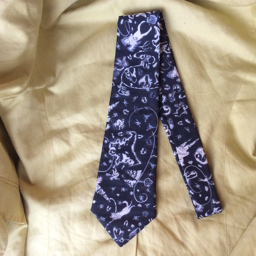
i think it works really well as a tie